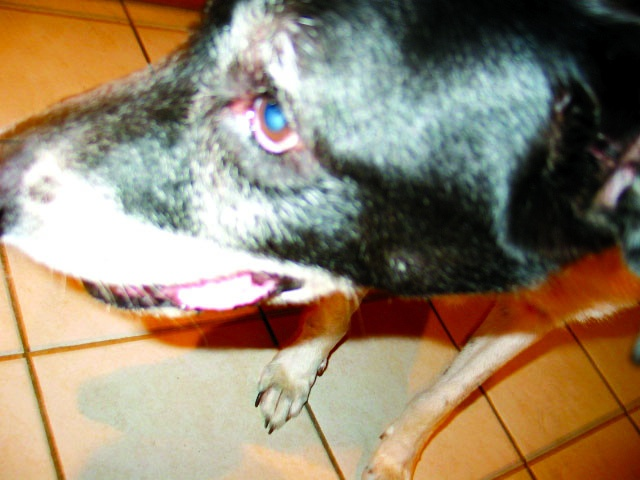
A large black dog standing on a kitchen floor.
A dog is standing on a tile floor.
An old black dog standing on a tile floor.
A close up view of a dog standing on a tile floor.
Close-up picture of the side of a dog's face.